Elvin Bethea

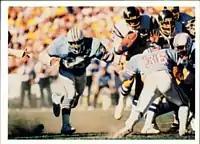
Bethea ("left") blocking a Chargers' rushing attempt during the .

Bethea was born in Trenton, New Jersey, and played high school football and track at Trenton Central High School. He set the New Jersey state record in the shot put in 1964 – 66 feet 4.5 inches - which stood until 1997. He won the shot put and discus competitions at the Golden West Invitational track meet in 1964.